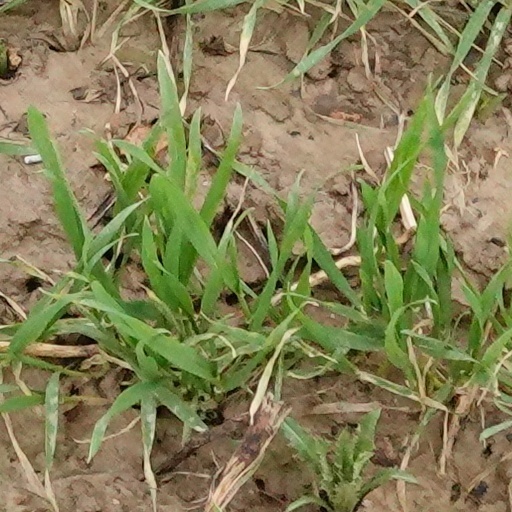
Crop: wheat